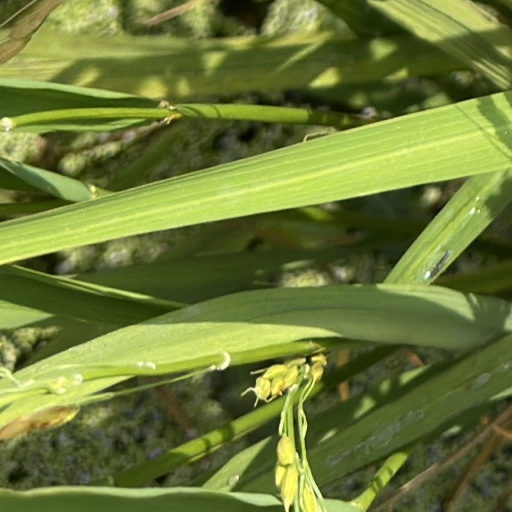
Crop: rice